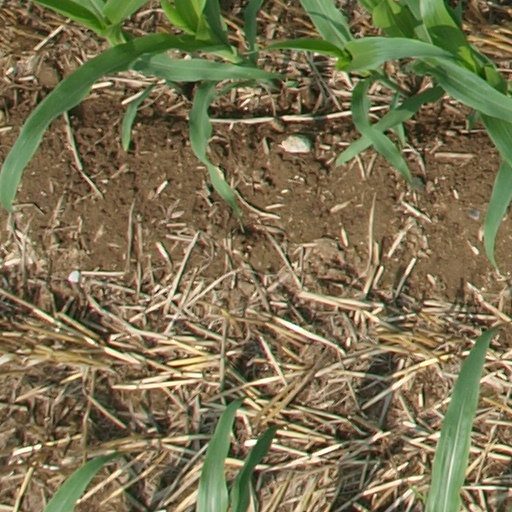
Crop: maize; corn